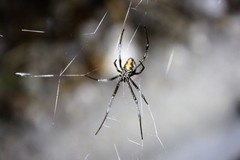
Species: Lactrodectus_hesperus